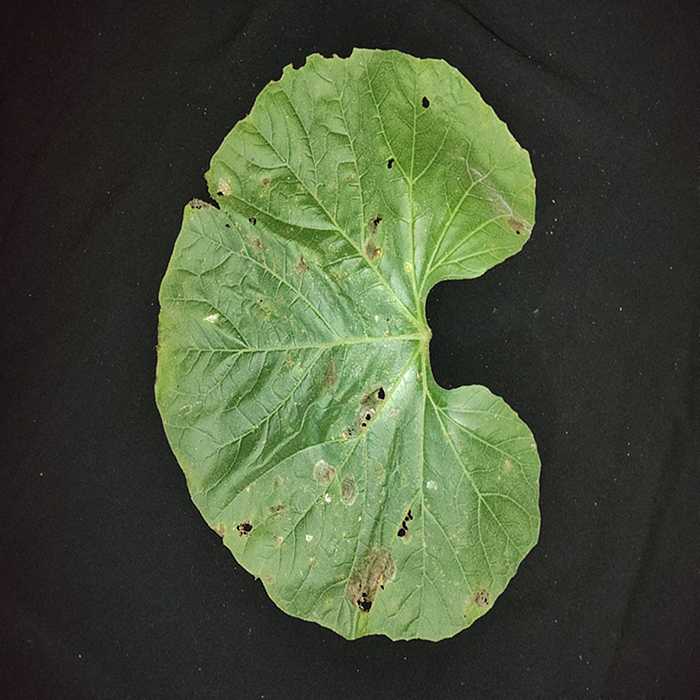
Plant: Bottle gourd
Label: Anthracnose